Speed Freaks

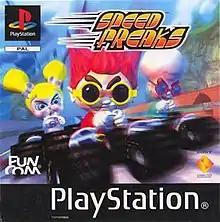
PAL version cover art

Speed Freaks (released as Speed Punks in North America) is a racing video game developed by Funcom and published by Sony Computer Entertainment for the PlayStation. It supports up to two players (four with a multitap for PlayStation).